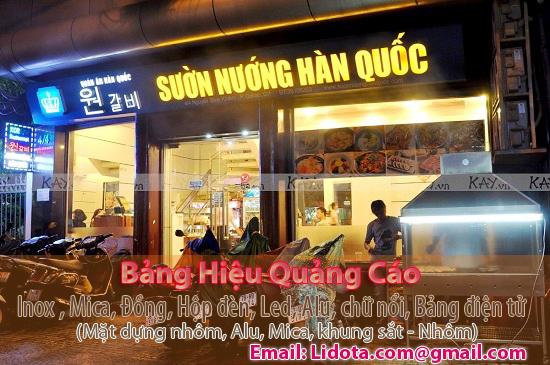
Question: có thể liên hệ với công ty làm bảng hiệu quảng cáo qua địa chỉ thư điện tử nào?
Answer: lidota. com@gmail. com